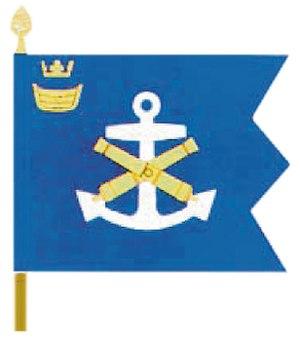
Les Suomen merivoimat constituent une des branches des forces de défense, de l'armée finlandaise. Elles emploient 2 300 personnes et forment chaque année 4 300 conscrits.